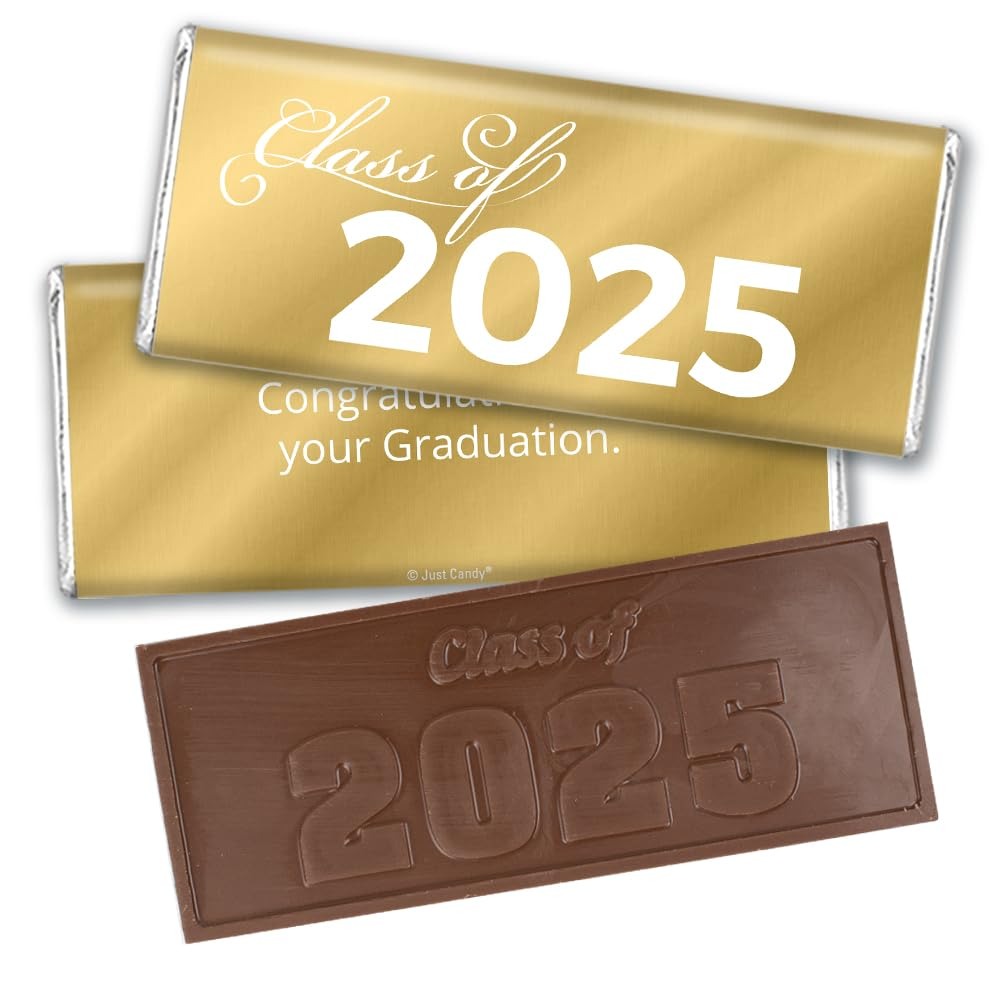
Item Name: 12ct Gold Graduation Candy Party Favors Class of 2025 Wrapped Chocolate Bars by Just Candy
Bullet Point 1: Includes 12 Pre Assembled Candy Bar In Custom Wrapper: Includes Completely Assembled 1.6 Oz Engraved Class Of Chocolate Bars. Wrapper Dimensions: 5 1/2" X 2 1/4" X 1/4"
Bullet Point 2: No Extra Work: Completely Assembled Wrapped Chocolate Candy. These Preassembled Party Favors Are Ready To Gift - No Peeling, Gluing Or Sticking Required. Wrappers Are Printed On High Quality Paper With Beautiful, Vibrant Colors.
Bullet Point 3: Ships In Cool Packaging: This Candy Item Is Heat Sensitive And Will Ship With Cool Pack Packaging As Needed. We Know You Will Love Your Custom And Bulk Orders From Just Candy!
Bullet Point 4: Party Guests Will Thank You: Add Your Personal Touch To Your Graduation Celebration With These Personalized Candy Favors For Gift Bags, Candy Buffets, And Treats.
Product Description: Celebrate their graduation with delicious Belgian chocolate wrapped candy bar party favors. No assembly required when you select our wrapped candy bar option. These favors will be the sweetest addition to your goodie bags or candy buffet. All candy orders ship with cold pack packaging as needed.
Value: 12.0
Unit: Count

Price: 29.99